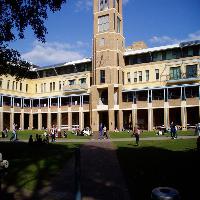
Weather: sun or clear